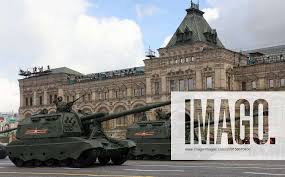
Label: 2S19_MSTA